Pariancillo Villa

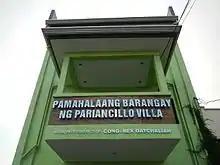
Barangay Hall

The settlement is mostly a residential area. One of the known sites in the barangay is the Pariancillo Villa Day Care Center.